Kopassus

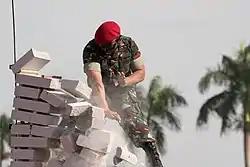
Kopassus commando

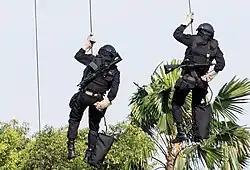
Kopassus commandos in fast roping demonstration

Group 1 Para Commandos is a unit of Brigade level which is part of the Army Special Forces Command and was established on 23 March 1963. The group was first commanded by Major L.B. Moerdani. The unit's motto known as "Dhuaja" is , then created by Corporal Suyanto. It has a total of 3,274 personnel. The unit's internal organization consists of the group headquarters and four battalions which are: